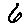
Label: 6